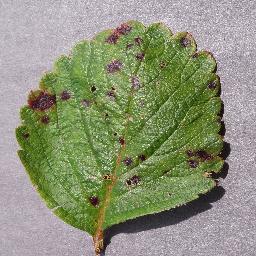
Label: Strawberry___Leaf_scorch